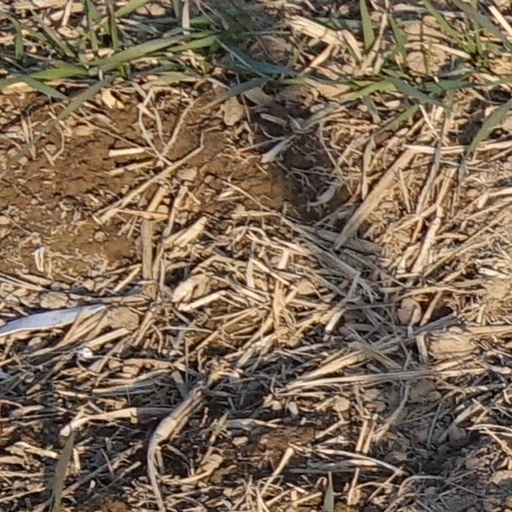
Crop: wheat